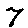
Label: 7